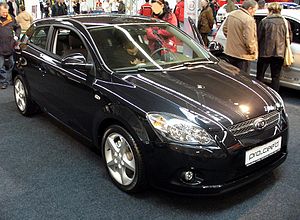
Kia Motors / Modeller
Kia Motors KRX: 000270